Parmenides (dialogue)

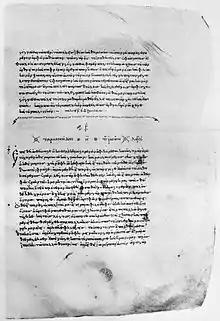
Parmenides

The heart of the dialogue opens with a challenge by Socrates to the elder and revered Parmenides and Zeno. Employing his customary method of attack, the reductio ad absurdum, Zeno has argued that if as the pluralists say things are many, then they will be both like and unlike; but this is an impossible situation, for unlike things cannot be like, nor like things unlike. But this difficulty vanishes, says Socrates, if we are prepared to make the distinction between sensibles on one hand and Forms, in which sensibles participate, on the other. Thus one and the same thing can be both like and unlike, or one and many, by participating in the Forms of Likeness and Unlikeness, of Unity and Plurality; I am one man, and as such partake of the Form of Unity, but I also have many parts and in this respect I partake of the Form of Plurality. There is no problem in demonstrating that sensible things may have opposite attributes; what would cause consternation, and earn the admiration of Socrates, would be if someone were to show that the Forms themselves were capable of admitting contrary predicates.